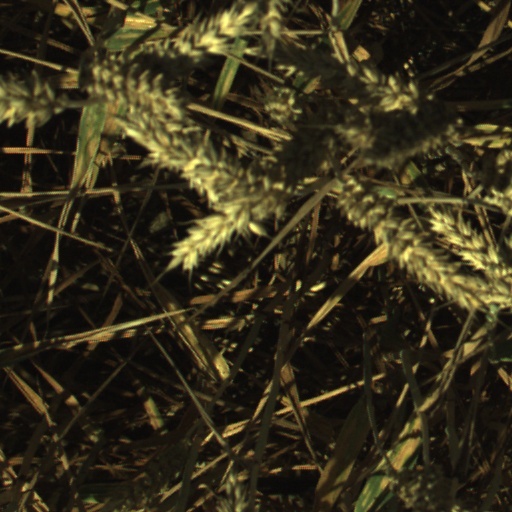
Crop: wheat